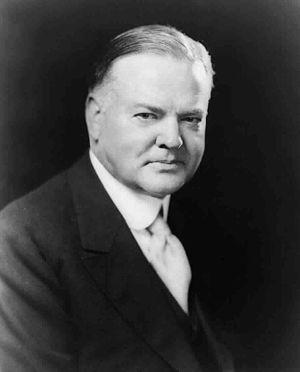
Le Parti républicain est l'un des deux grands partis politiques américains contemporains. Il est fondé le 28 février 1854 par des dissidents nordistes du Parti whig et du Parti démocrate, opposés au Kansas-Nebraska Act et à l'expansion de l'esclavage mais aussi aux revendications souverainistes de plusieurs États du Sud. Élu en 1860, Abraham Lincoln a été le premier président républicain.
Liste des candidats républicains à la présidence des États-Unis :